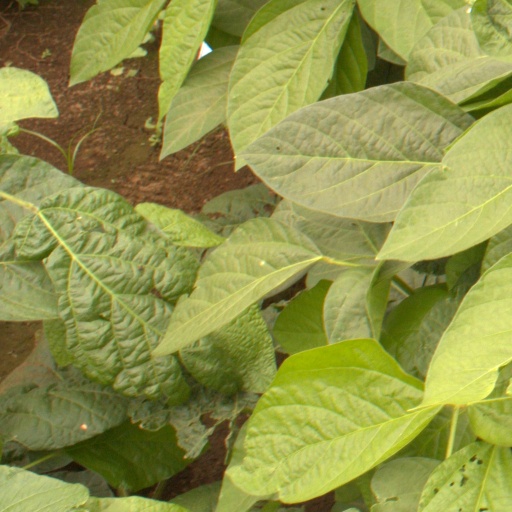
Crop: soybean